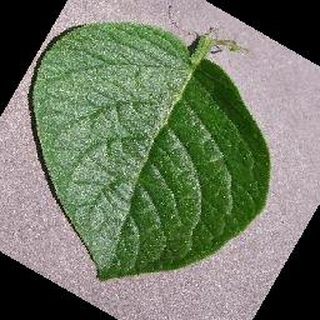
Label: healthy_potato